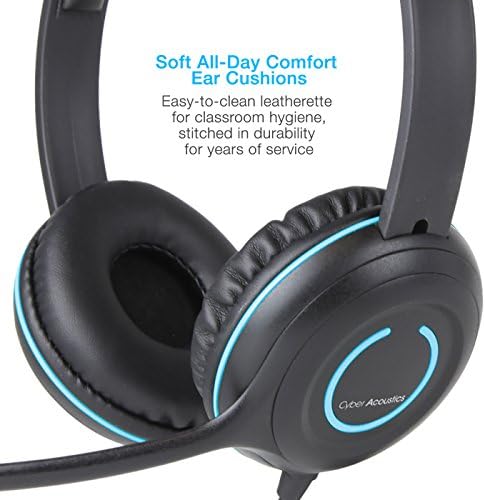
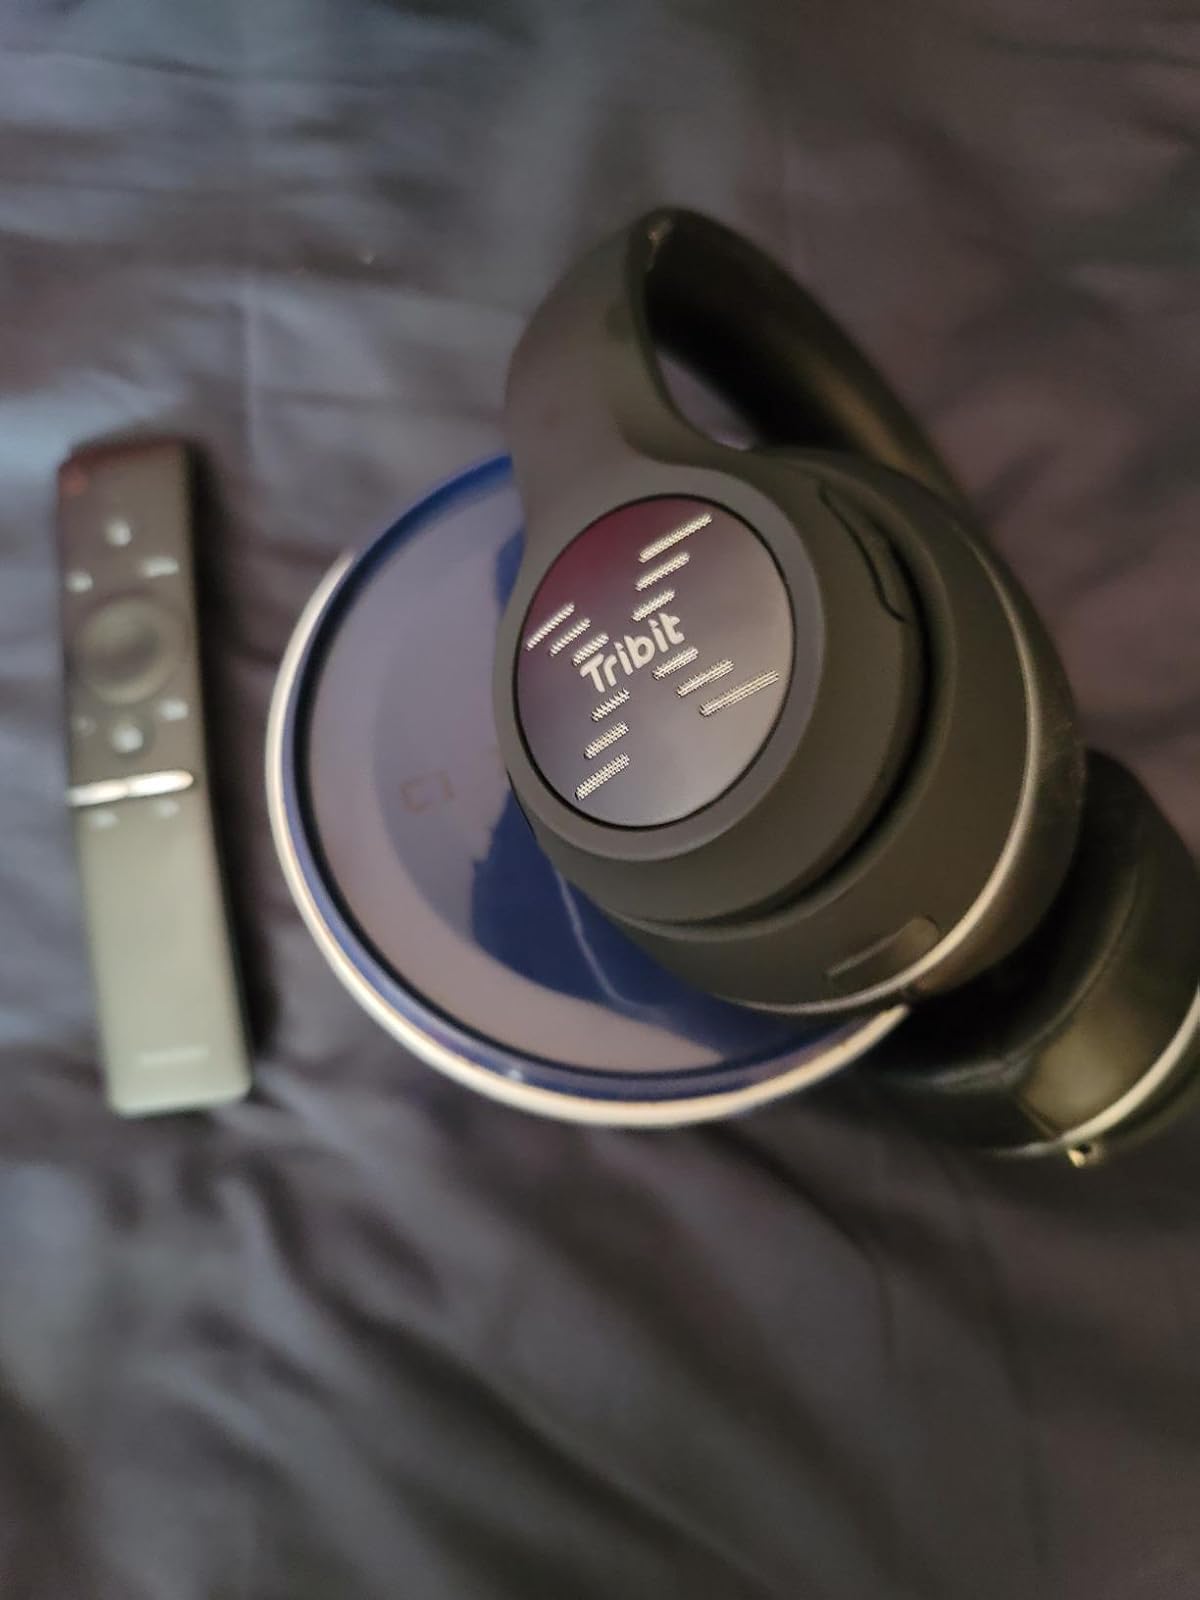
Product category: headphones
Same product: no